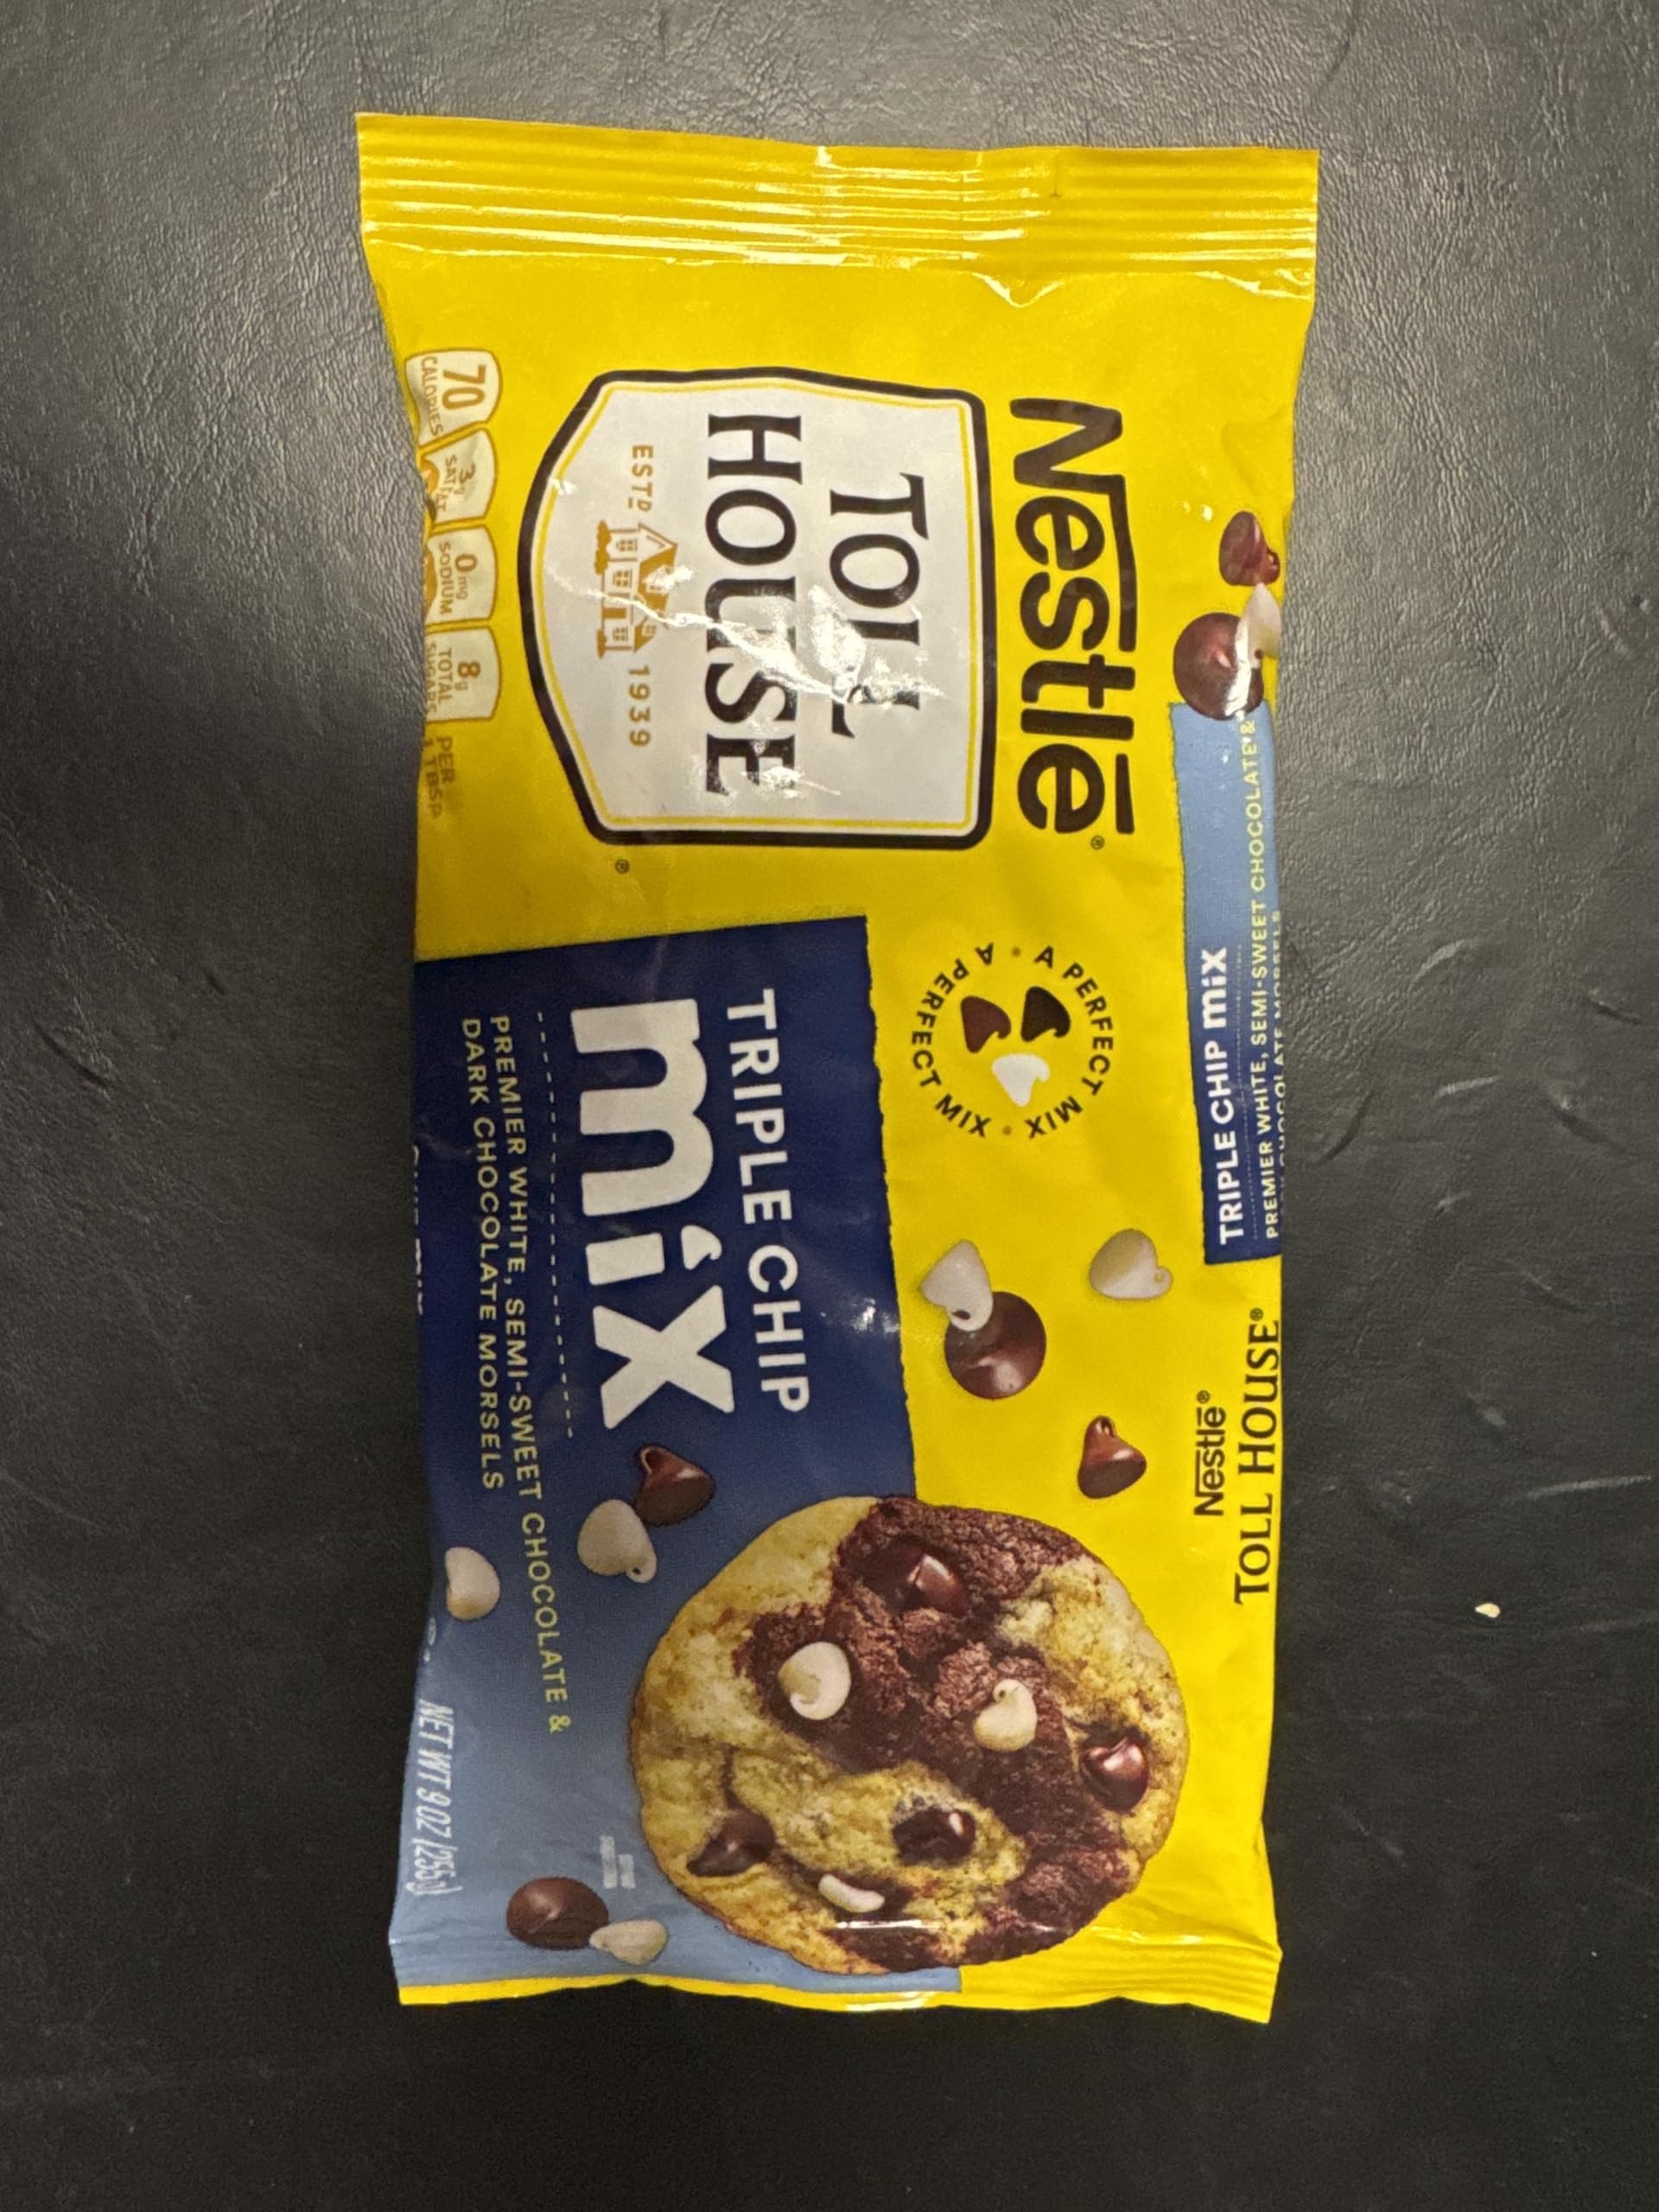
Item Name: Nestle, Toll House Chocoate Chips Triple Chip Mix, 9 Ounce
Product Description: Beverages
Value: 9.0
Unit: Ounce

Price: 4.99